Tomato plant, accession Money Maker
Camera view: bottom (45 deg); turntable rotation: 60 degrees
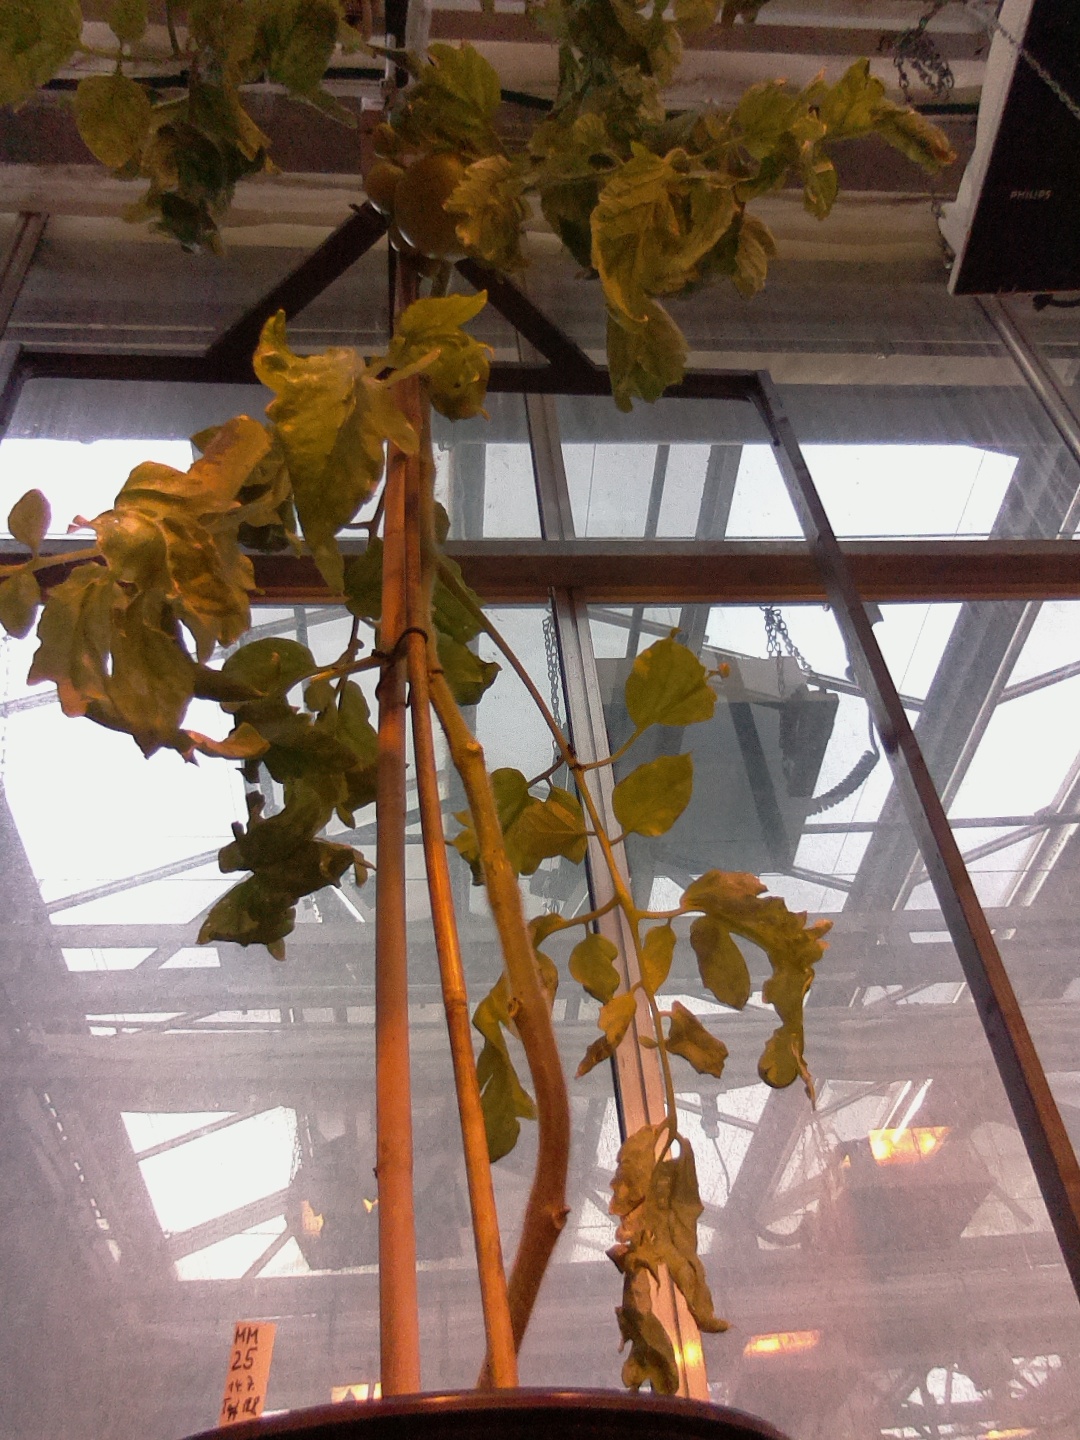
BBCH growth stage 79: 90% -100% of final fruit size